Committee

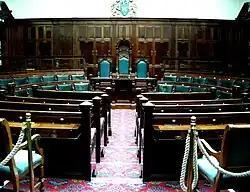
Committee room, designed in 1901, in Halifax Town Hall

A committee or commission is a body of one or more persons subordinate to a deliberative assembly or other form of organization. A committee may not itself be considered to be a form of assembly or a decision-making body. Usually, an assembly or organization sends matters to a committee as a way to explore them more fully than would be possible if the whole assembly or organization were considering them. Committees may have different functions and their types of work differ depending on the type of organization and its needs.